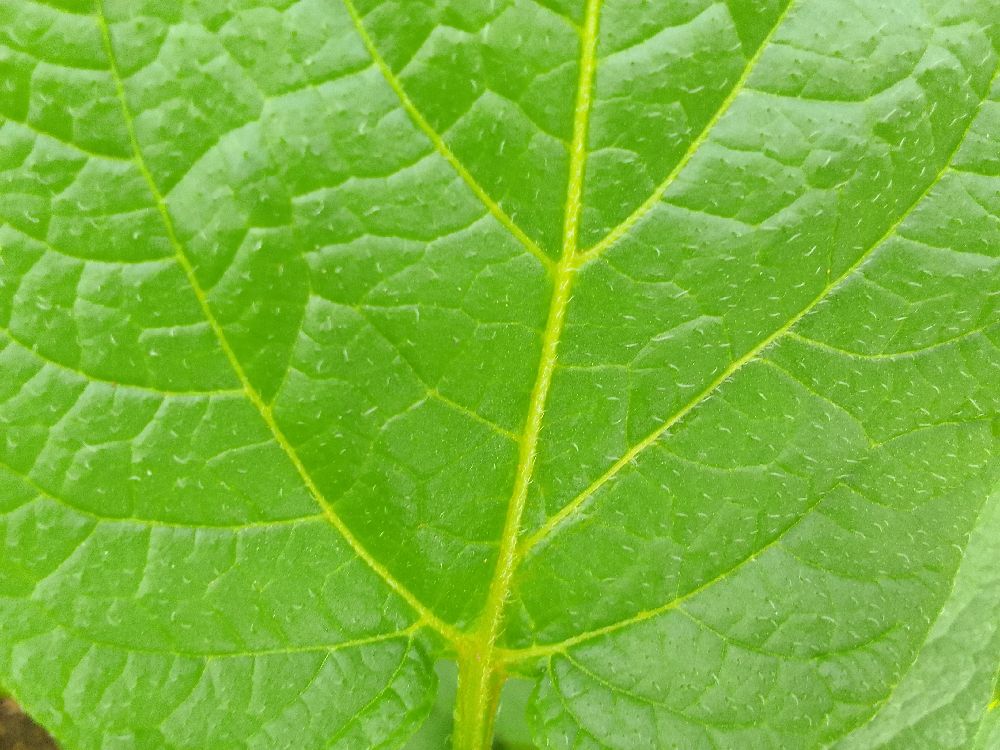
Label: Healthy